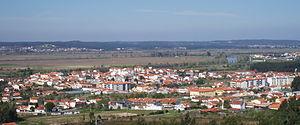
Granja do Ulmeiro est une ville portugaise. En 2011, la ville comptait 1 866 habitants.